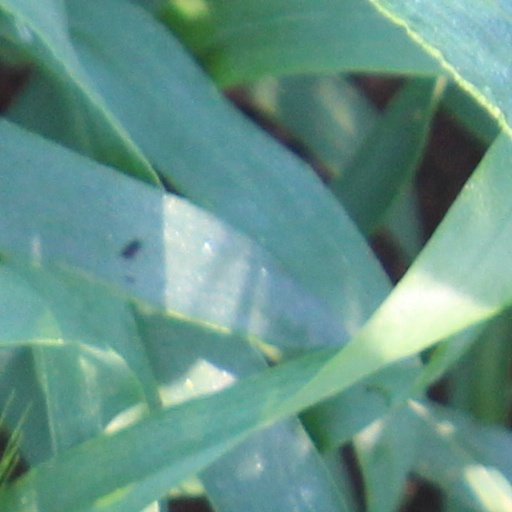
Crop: wheat